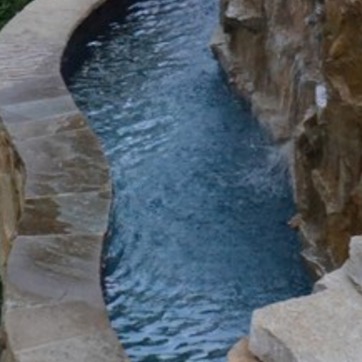
Material: water